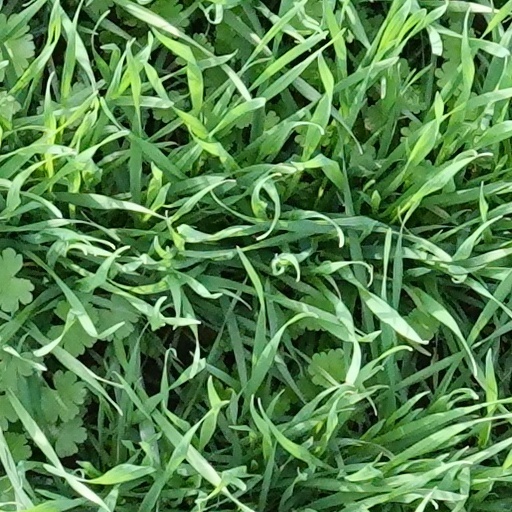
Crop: wheat